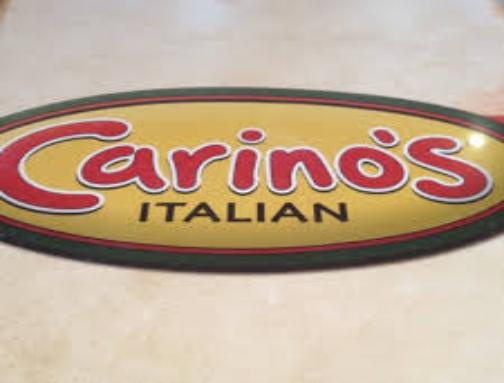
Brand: Carino's Italian Grill
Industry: Food